Reina Sofía School of Music

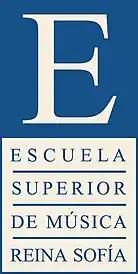

The inception of the School can be found in the Paloma O'Shea Santander International Piano Competition, which Paloma O’Shea created in 1972, and in the masterclasses organised by her from 1981 on in collaboration with Universidad Internacional de Verano Menéndez Pelayo, also in Santander.